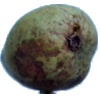
Label: pear_stone